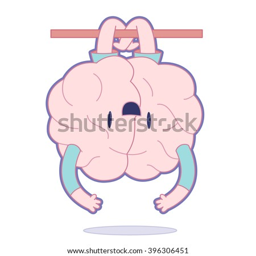
happy brain hanging on a stick upside down flat cartoon vector illustration .